Filip Vujanović

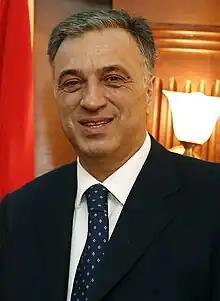
Vujanović in 2015

Filip Vujanović (born 1 September 1954) is a Montenegrin politician who served as the 3rd president of the Republic of Montenegro under Serbia and Montenegro from 2003 to 2006, and the 1st president of independent Montenegro from 2006 to 2018.